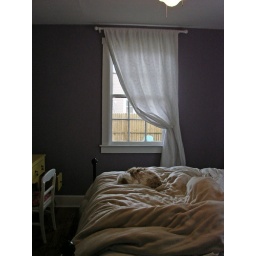
Zimmy sleeping in our bedroom